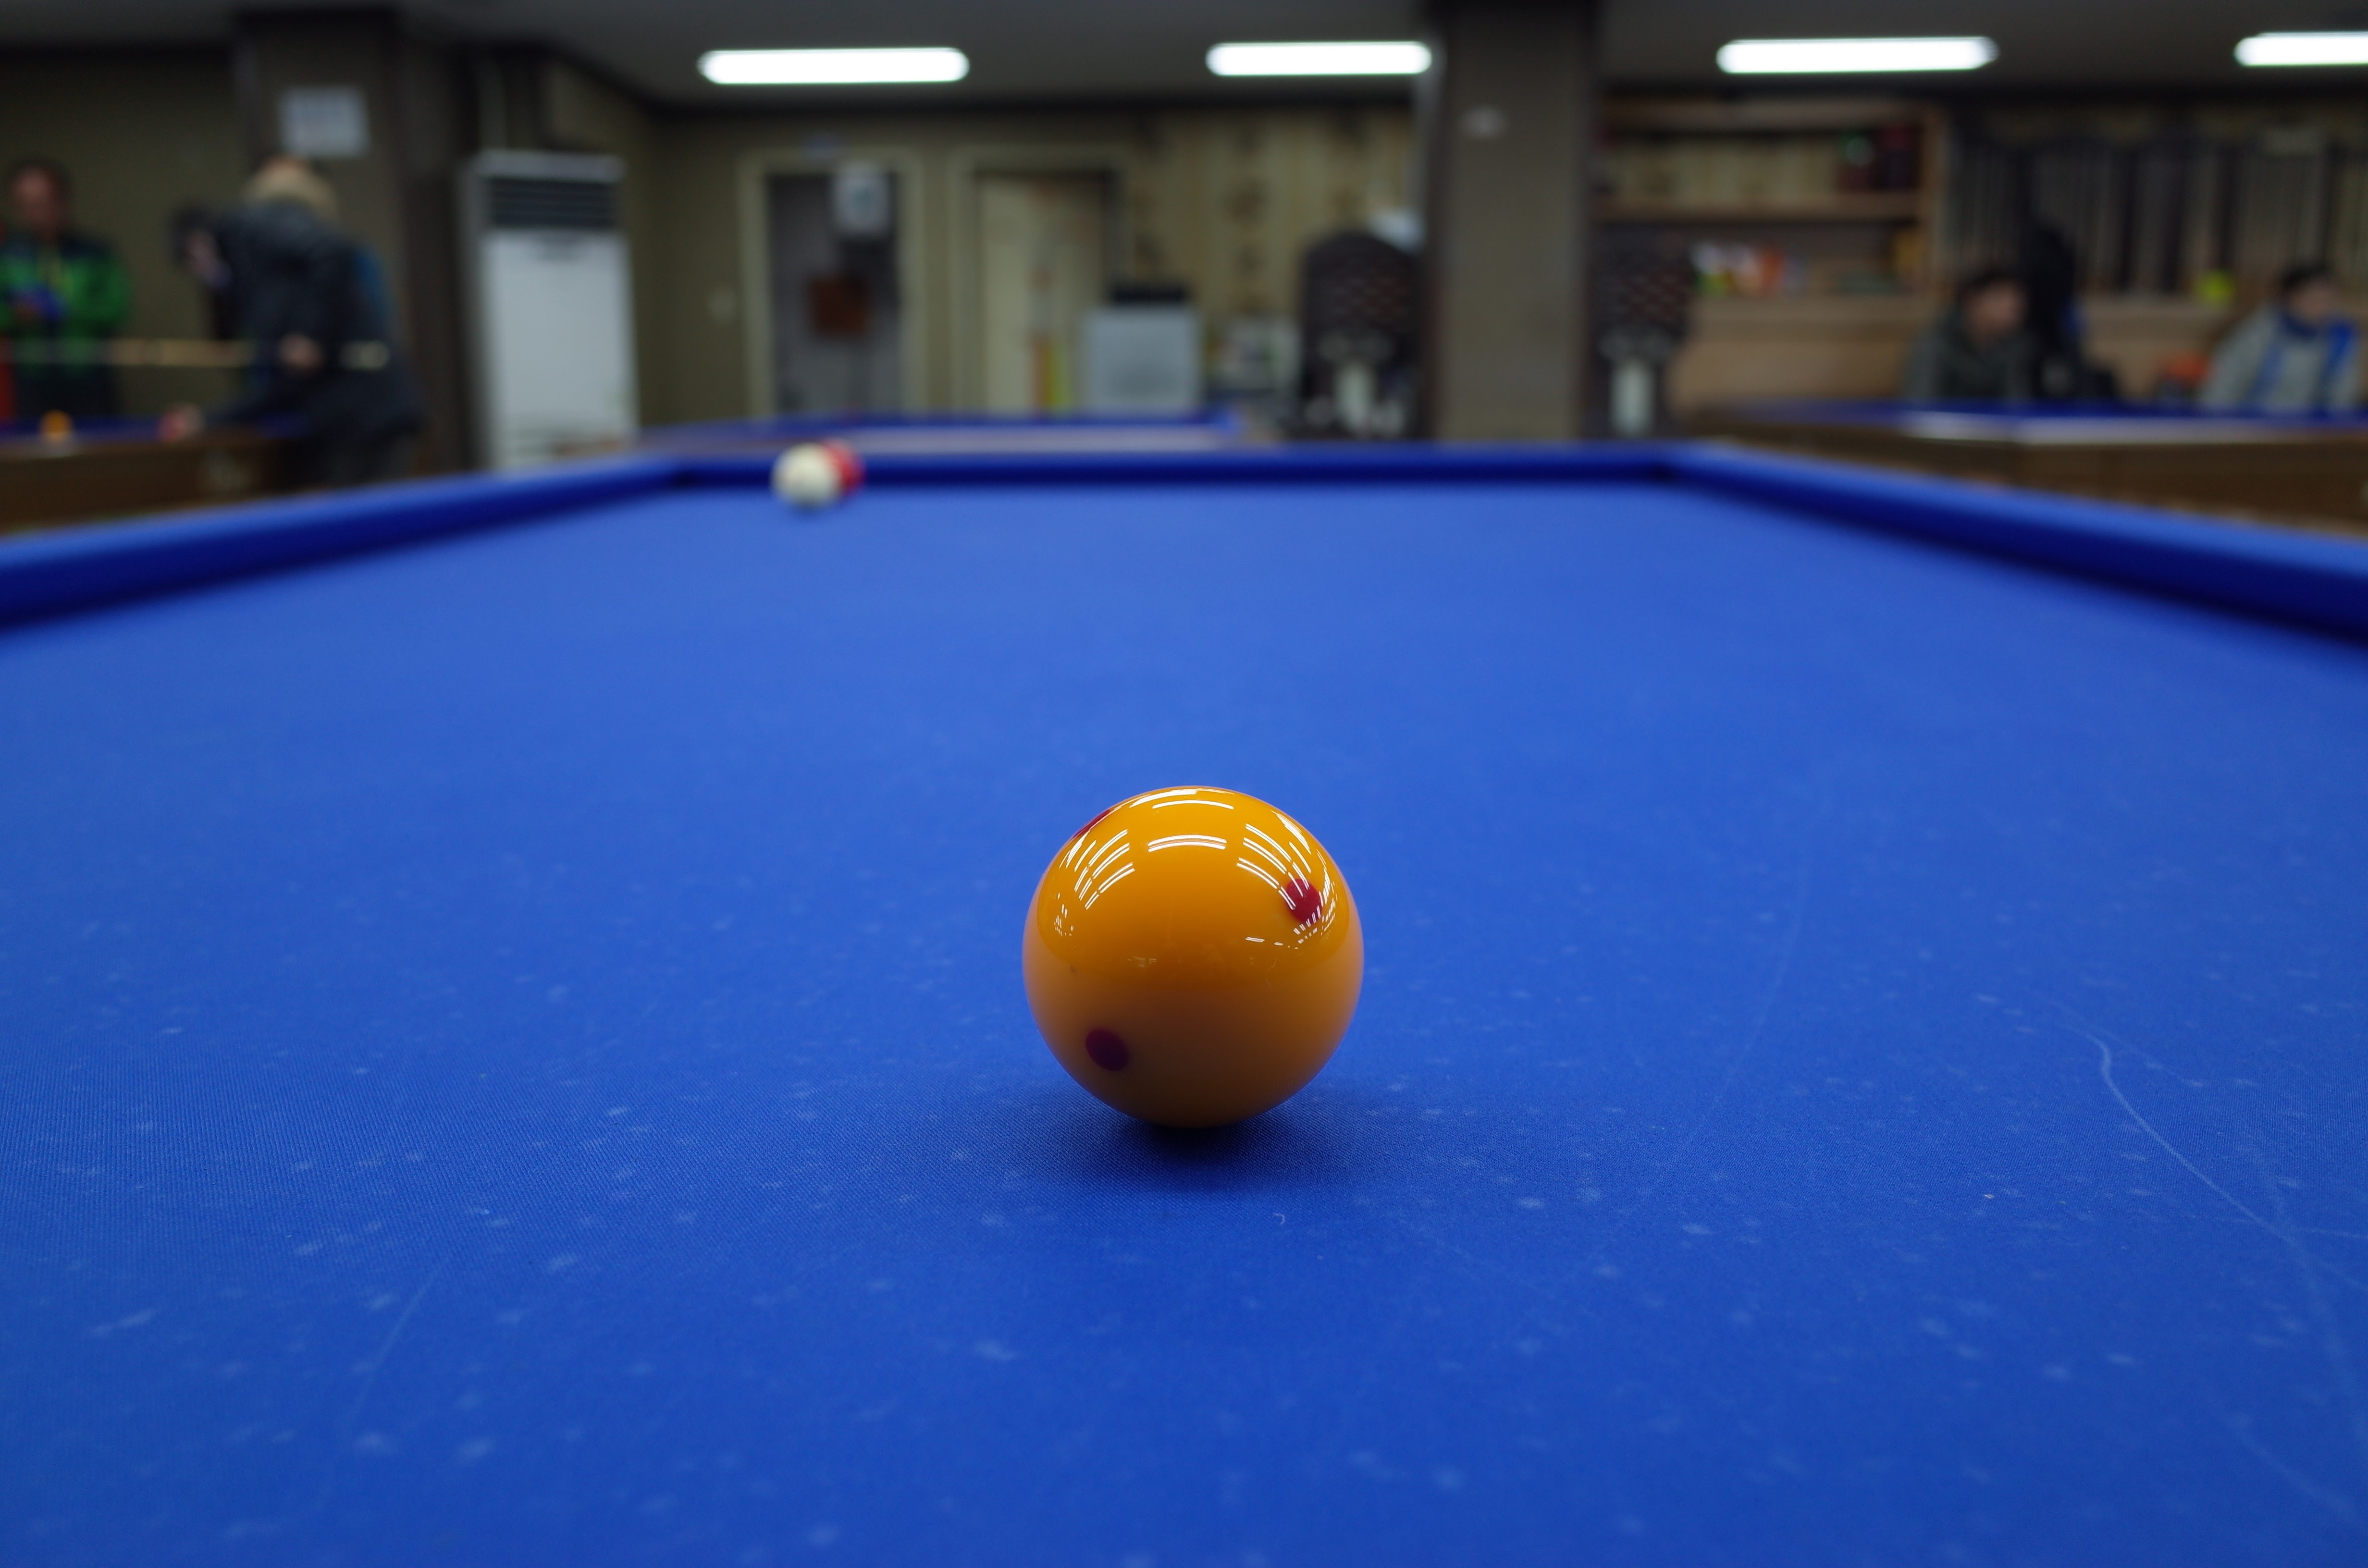
recreation, pool, yellow, sports, games, billiards, billiard ball, individual sports, pocket billiards, eight ball, indoor games and sports, cue sports, billiard room, carom billiards, cue stick, english billiards, billiard table, nine ball